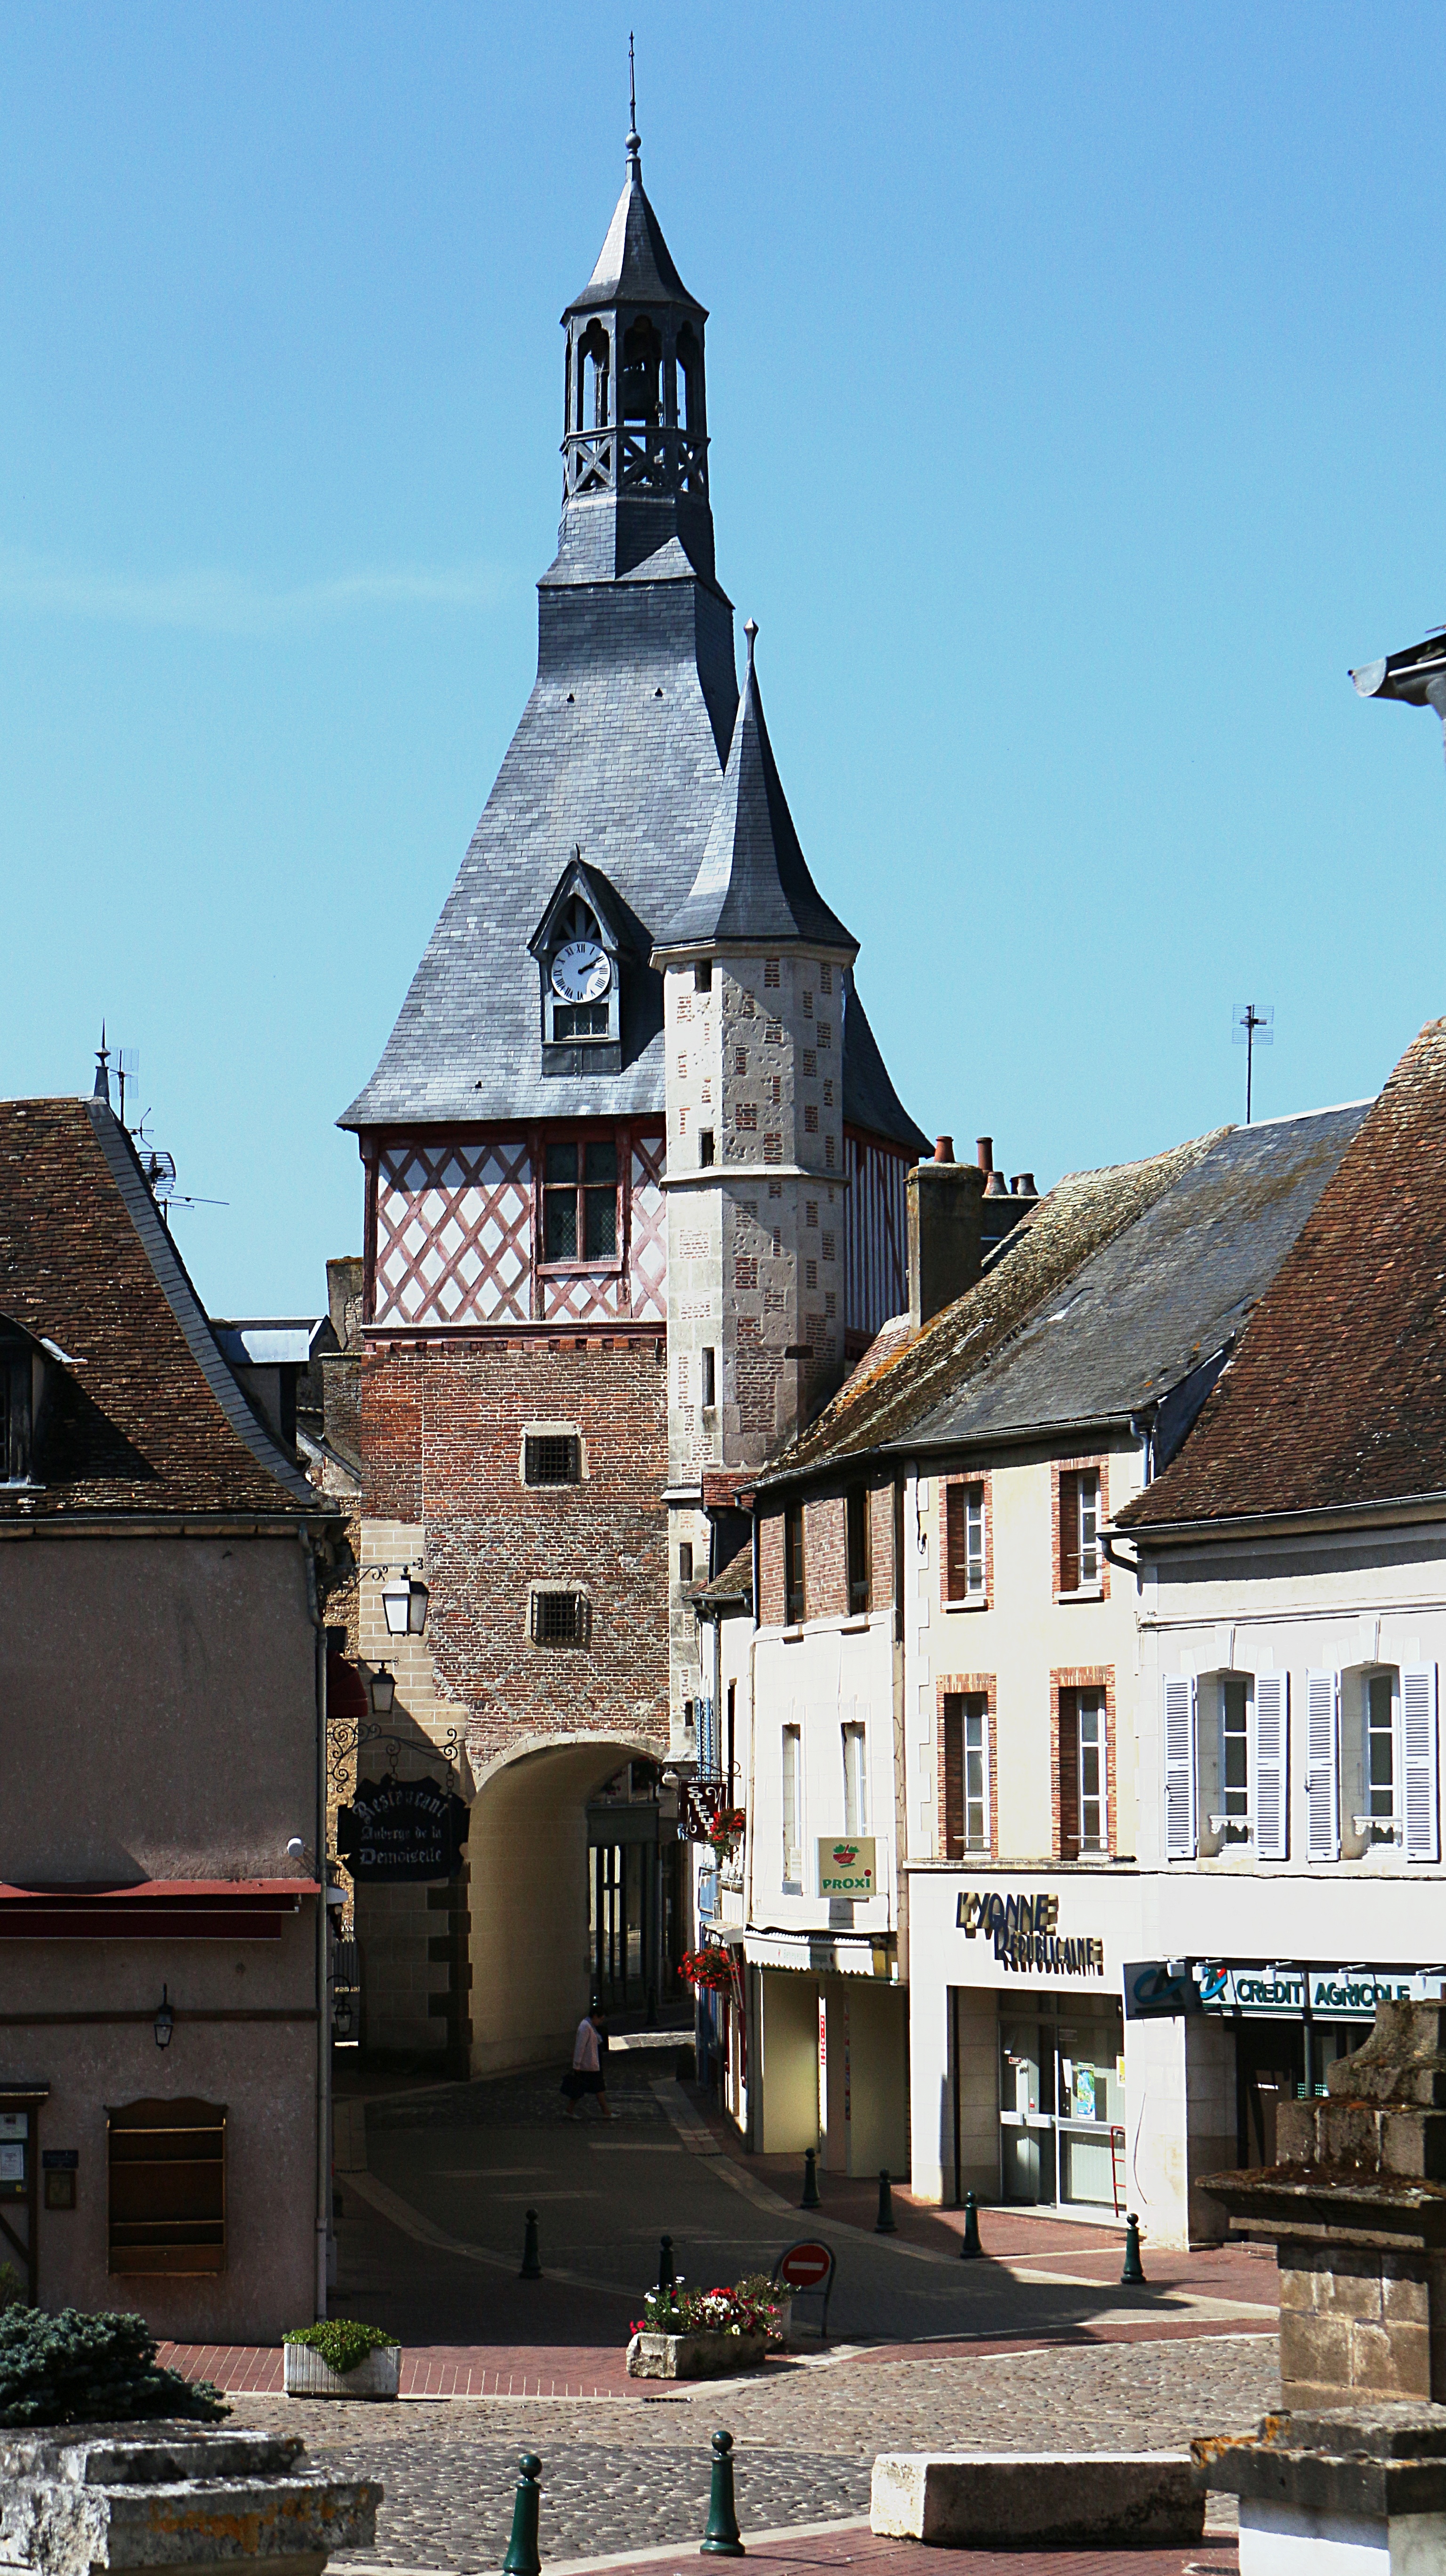
street, town, building, chateau, city, monument, tower, castle, church, door, place of worship, burgundy, saint florentin